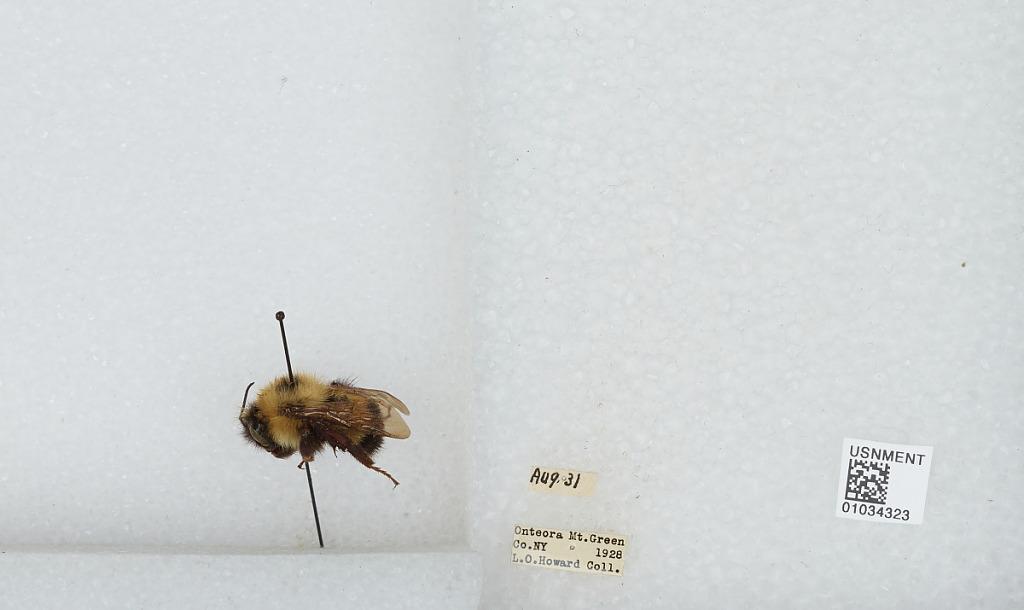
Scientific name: Bombus (Pyrobombus) vagans vagans Smith
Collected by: L. Howard
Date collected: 1928-8-31
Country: United States
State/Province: New York
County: Greene
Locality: Onteora Mountain
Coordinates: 42.2225, -74.1678